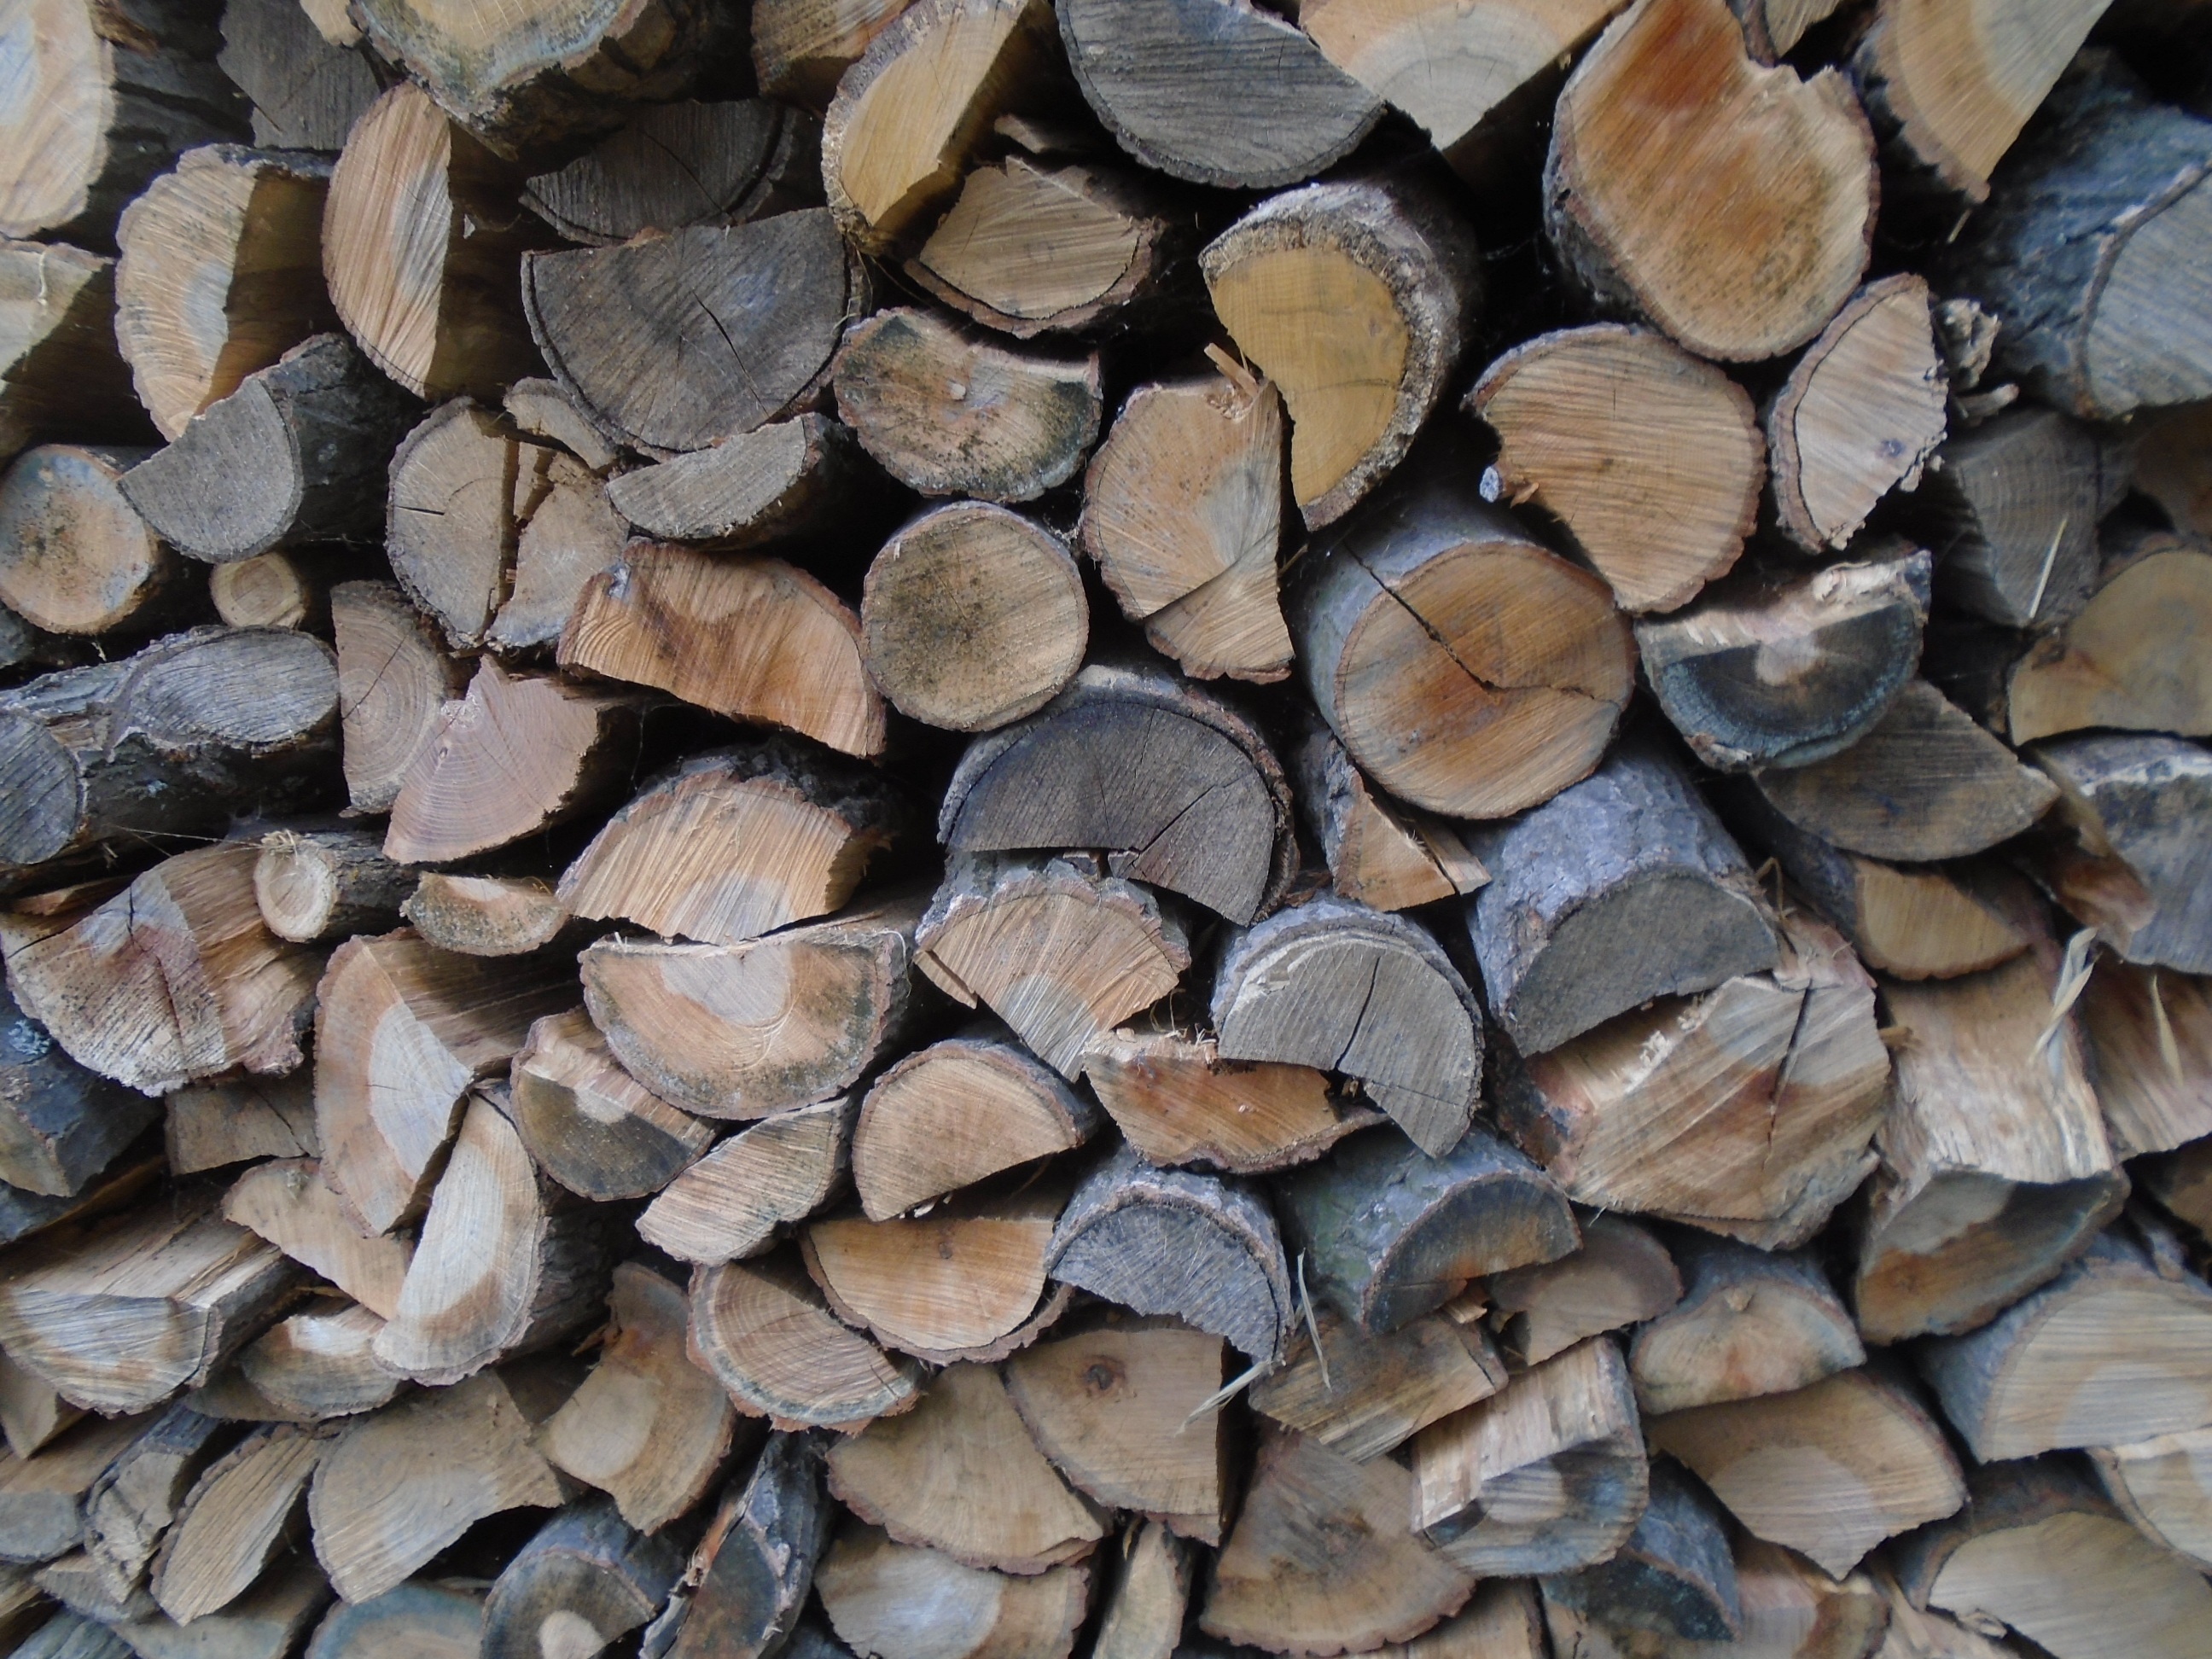
tree, nature, rock, wood, trunk, pebble, stone wall, firewood, material, cut, background, gravel, timber, fuel, prism, flooring, woodpile, wood columns, ripped firewood